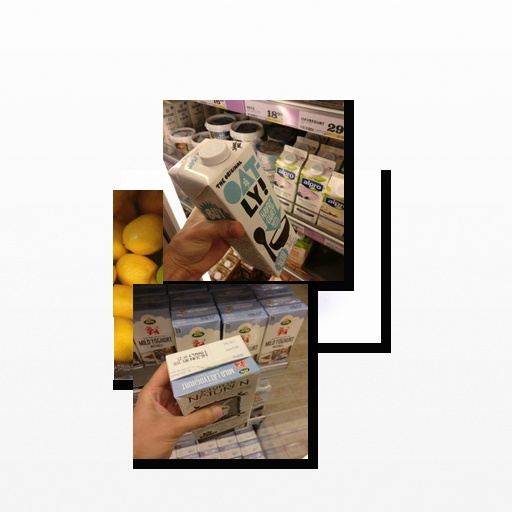
Food items: natural_low_fat_yogurt, oat_yogurt, raspberry, lime